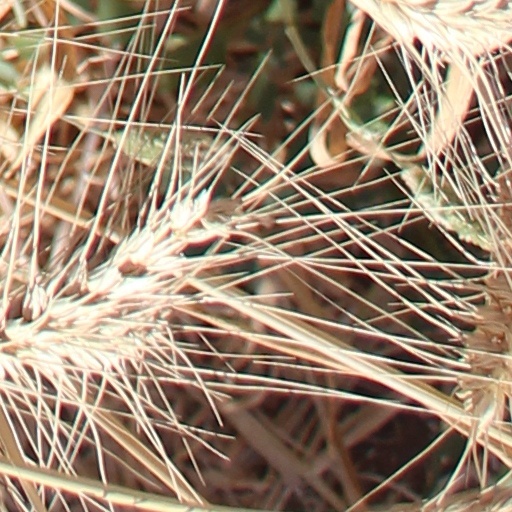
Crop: wheat